Tadoba Andhari Tiger Reserve

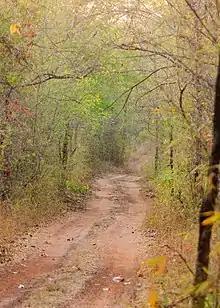
A path in Tadoba Forest

Tadoba Andhari Tiger Reserve is part of the Central Deccan Plateau Dry Deciduous Forests with dense woodlands comprising about 87% of the protected area. Teak is the predominant tree species. Other deciduous trees found in this area include crocodile bark, bija, dhauda, hald, salai, semal and tendu. Beheda, hirda, karaya gum, crepe myrtle, flame-of-the-forest, and "Lannea coromandelica" (wodier tree). Axlewood (a fire-resistant species), black plum and "arjun" are some of the other tropical trees that grow in this reserve.